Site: brandenburg
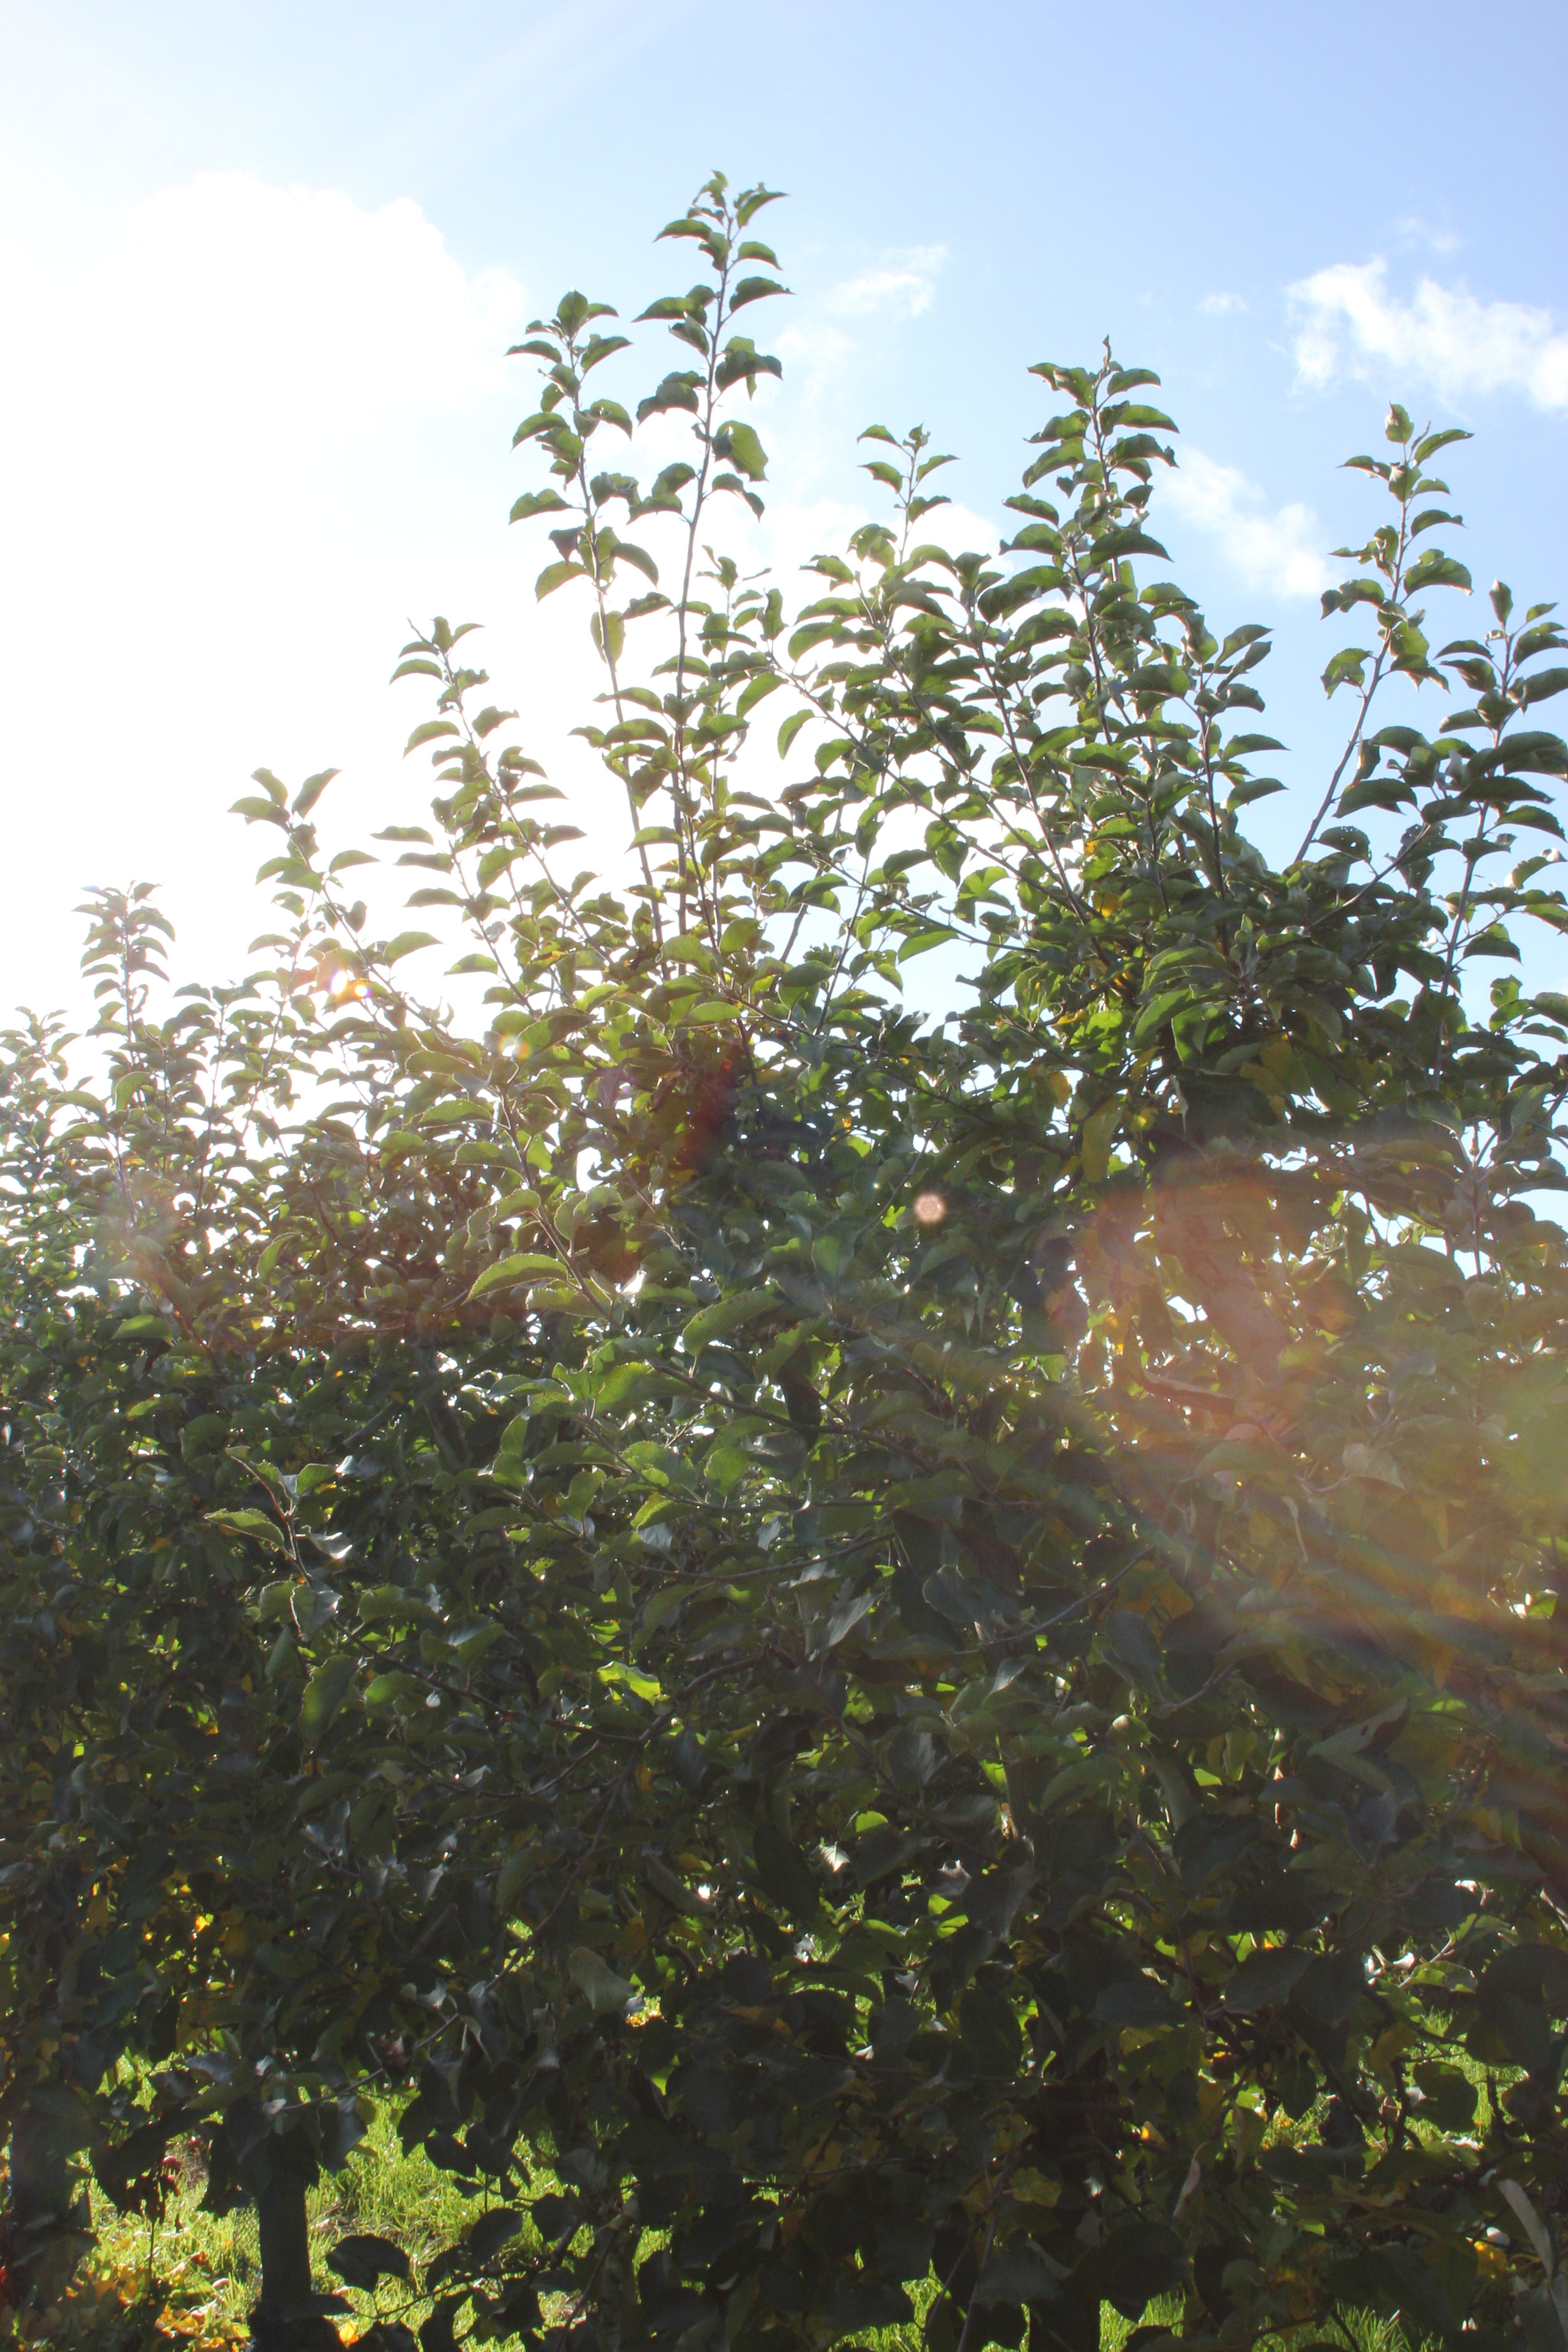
Growth stage (BBCH 91): Senescence, beginning of dormancy